China Film Archive

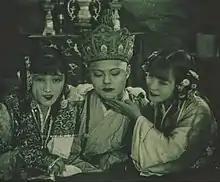
A still from the film "Pan Si Dong" (1927), also known as "The Cave of the Silken Web". The film was digitally restored by the Archive and in 2014, it premiered at the South Festival in Oslo.

Between 1–27 September 1984, the Archive organised a retrospective showing of 46 Chinese films from between 1920 and 1940. The event also featured a conference with Chinese scholars and critics who delivered over 60 research papers. The showing had an attendance of about 20,000 people.